Chloé Cruchaudet

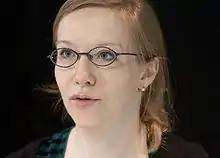
Chloé Cruchaudet at the Rencontres du neuvième art d'Aix-en-Provence in 2010.

Chloé Cruchaudet (born 2 November 1976 in , France) is a French comic book illustrator, author and .